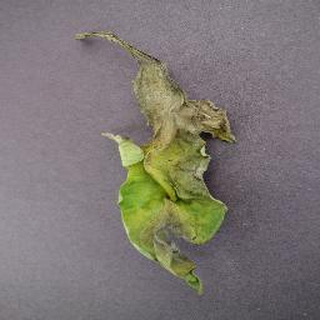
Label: tomato_late_blight